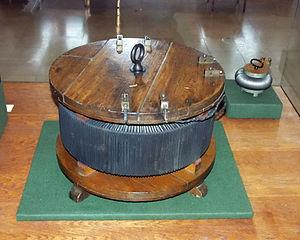
Miksa Déri ou Max Karl Déri est un électrotechnicien hongrois, célèbre pour avoir inventé un nouveau type de transformateur électrique.
Un transformateur de puissance est un composant électrique haute-tension essentiel dans l'exploitation des réseaux électriques. Sa définition selon la commission électrotechnique internationale est la suivante : « Appareil statique à deux enroulements ou plus qui, par induction électromagnétique, transforme un système de tension et courant alternatif en un autre système de tension et courant de valeurs généralement différentes, à la même fréquence, dans le but de transmettre de la puissance électrique ». Sa principale utilité est de réduire les pertes dans les réseaux électriques. Il peut être monophasé ou triphasé et recevoir divers couplages : étoile, triangle et zigzag.
Un transformateur électrique est une machine électrique permettant de modifier les valeurs de tension et d'intensité du courant délivrées par une source d'énergie électrique alternative, en un système de tension et de courant de valeurs différentes, mais de même fréquence et de même forme. Il effectue cette transformation avec un excellent rendement.
Károly Zipernowsky est un électrotechnicien hongrois connu pour avoir inventé un nouveau type de transformateur électrique.
L'électricité existe depuis les débuts de l'univers qui est composé, selon des principes physiques, de « matière ». Son histoire vue par les hommes remonte aux débuts de l'humanité, car l'électricité est partout présente, très discrète la majorité du temps. Elle se manifeste parfois de manière très spectaculaire et brutale : par exemple sous forme d'éclairs associés au tonnerre et à des destructions.
Ottó Bláthy est un ingénieur hongrois, connu comme l'un des inventeurs du transformateur électrique. Employé notamment par les Compagnies Ganz, il s'est illustré en tant que compositeur de problèmes d'échecs, aussi appelé problémiste.